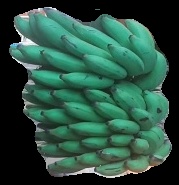
Variety: elakki-bale
Grade: grade2